Humanes de Madrid

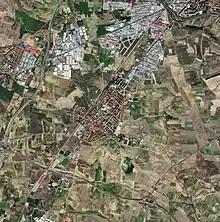
Humanes as seen by the European Space Agency's Sentinel-2.

The municipality, with a total area of 1946 km, features a largely flat relief, with the altitude ranging from the roughly 700 metres above sea level of the Cerro del Lomo to the roughly 644 metres of the Arroyo de las Arroyadas close to its confluence with the Arroyo de Valdenovillo del Prado, at the southeastern end of the municipality.